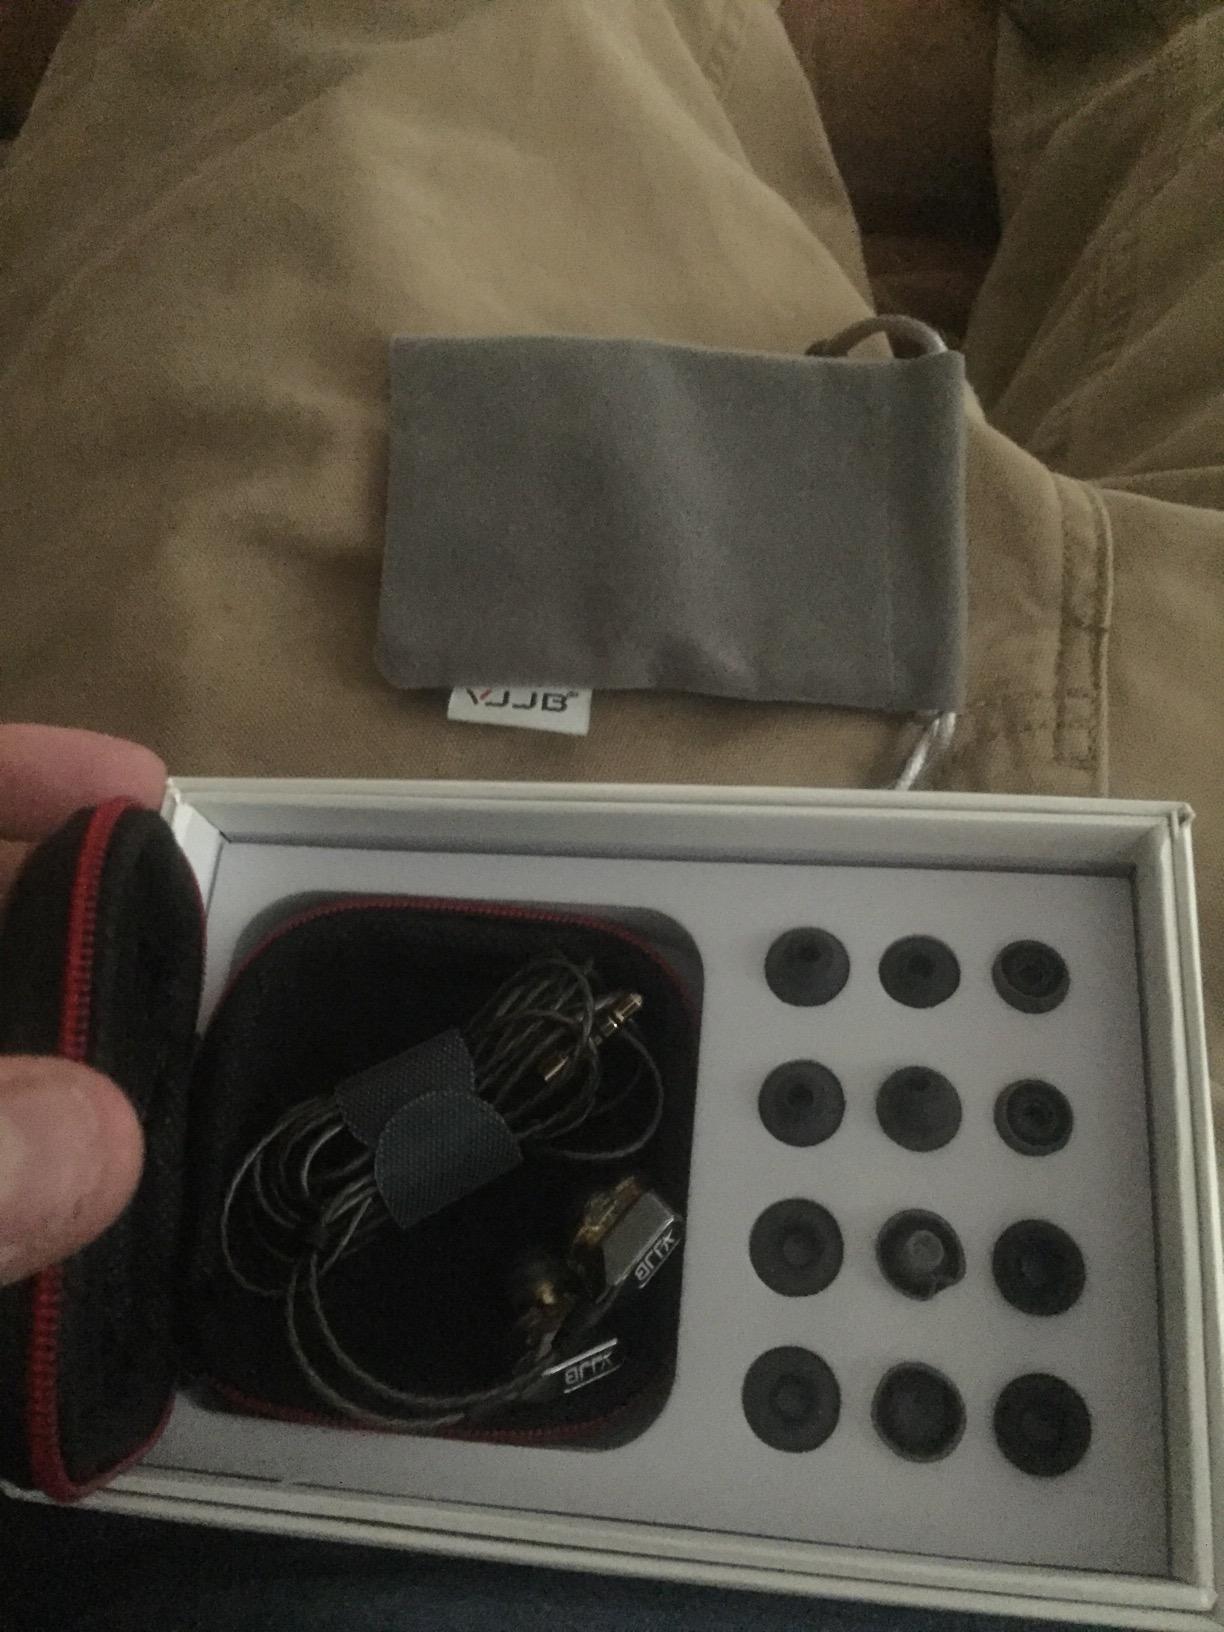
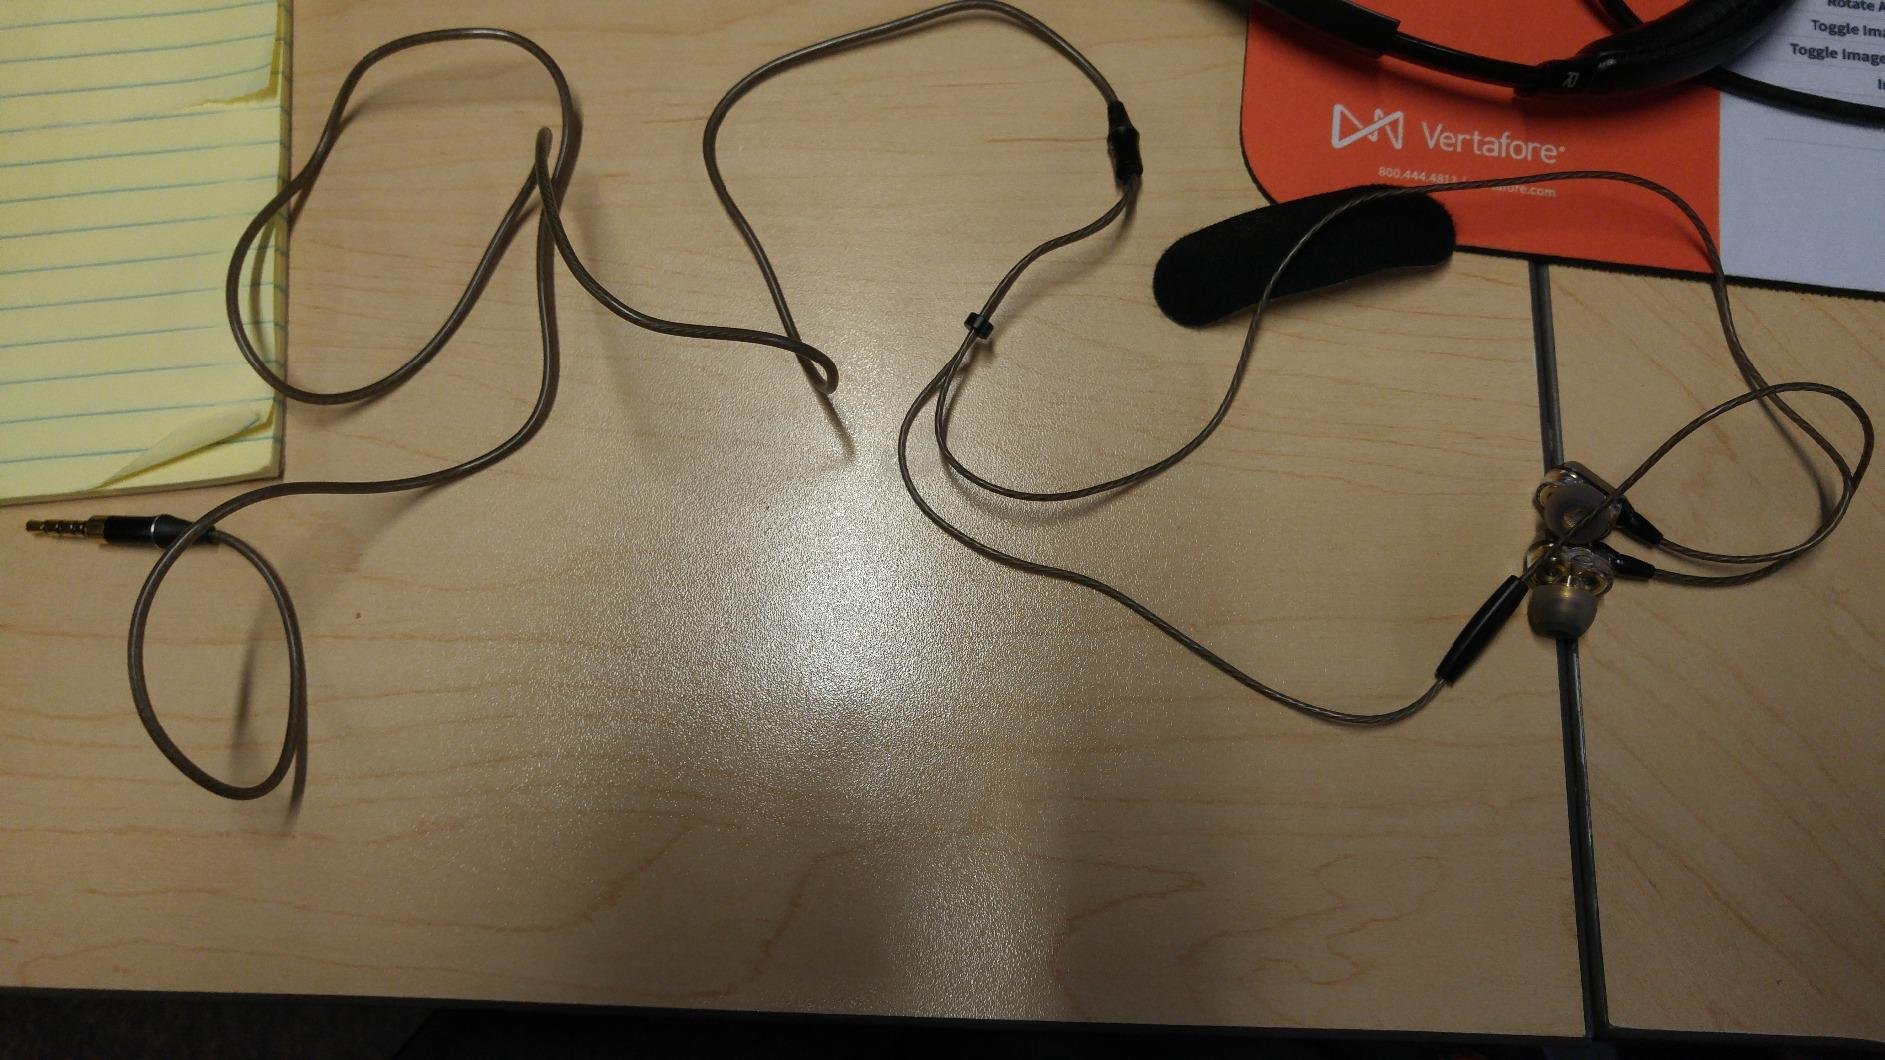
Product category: headphones
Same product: yes